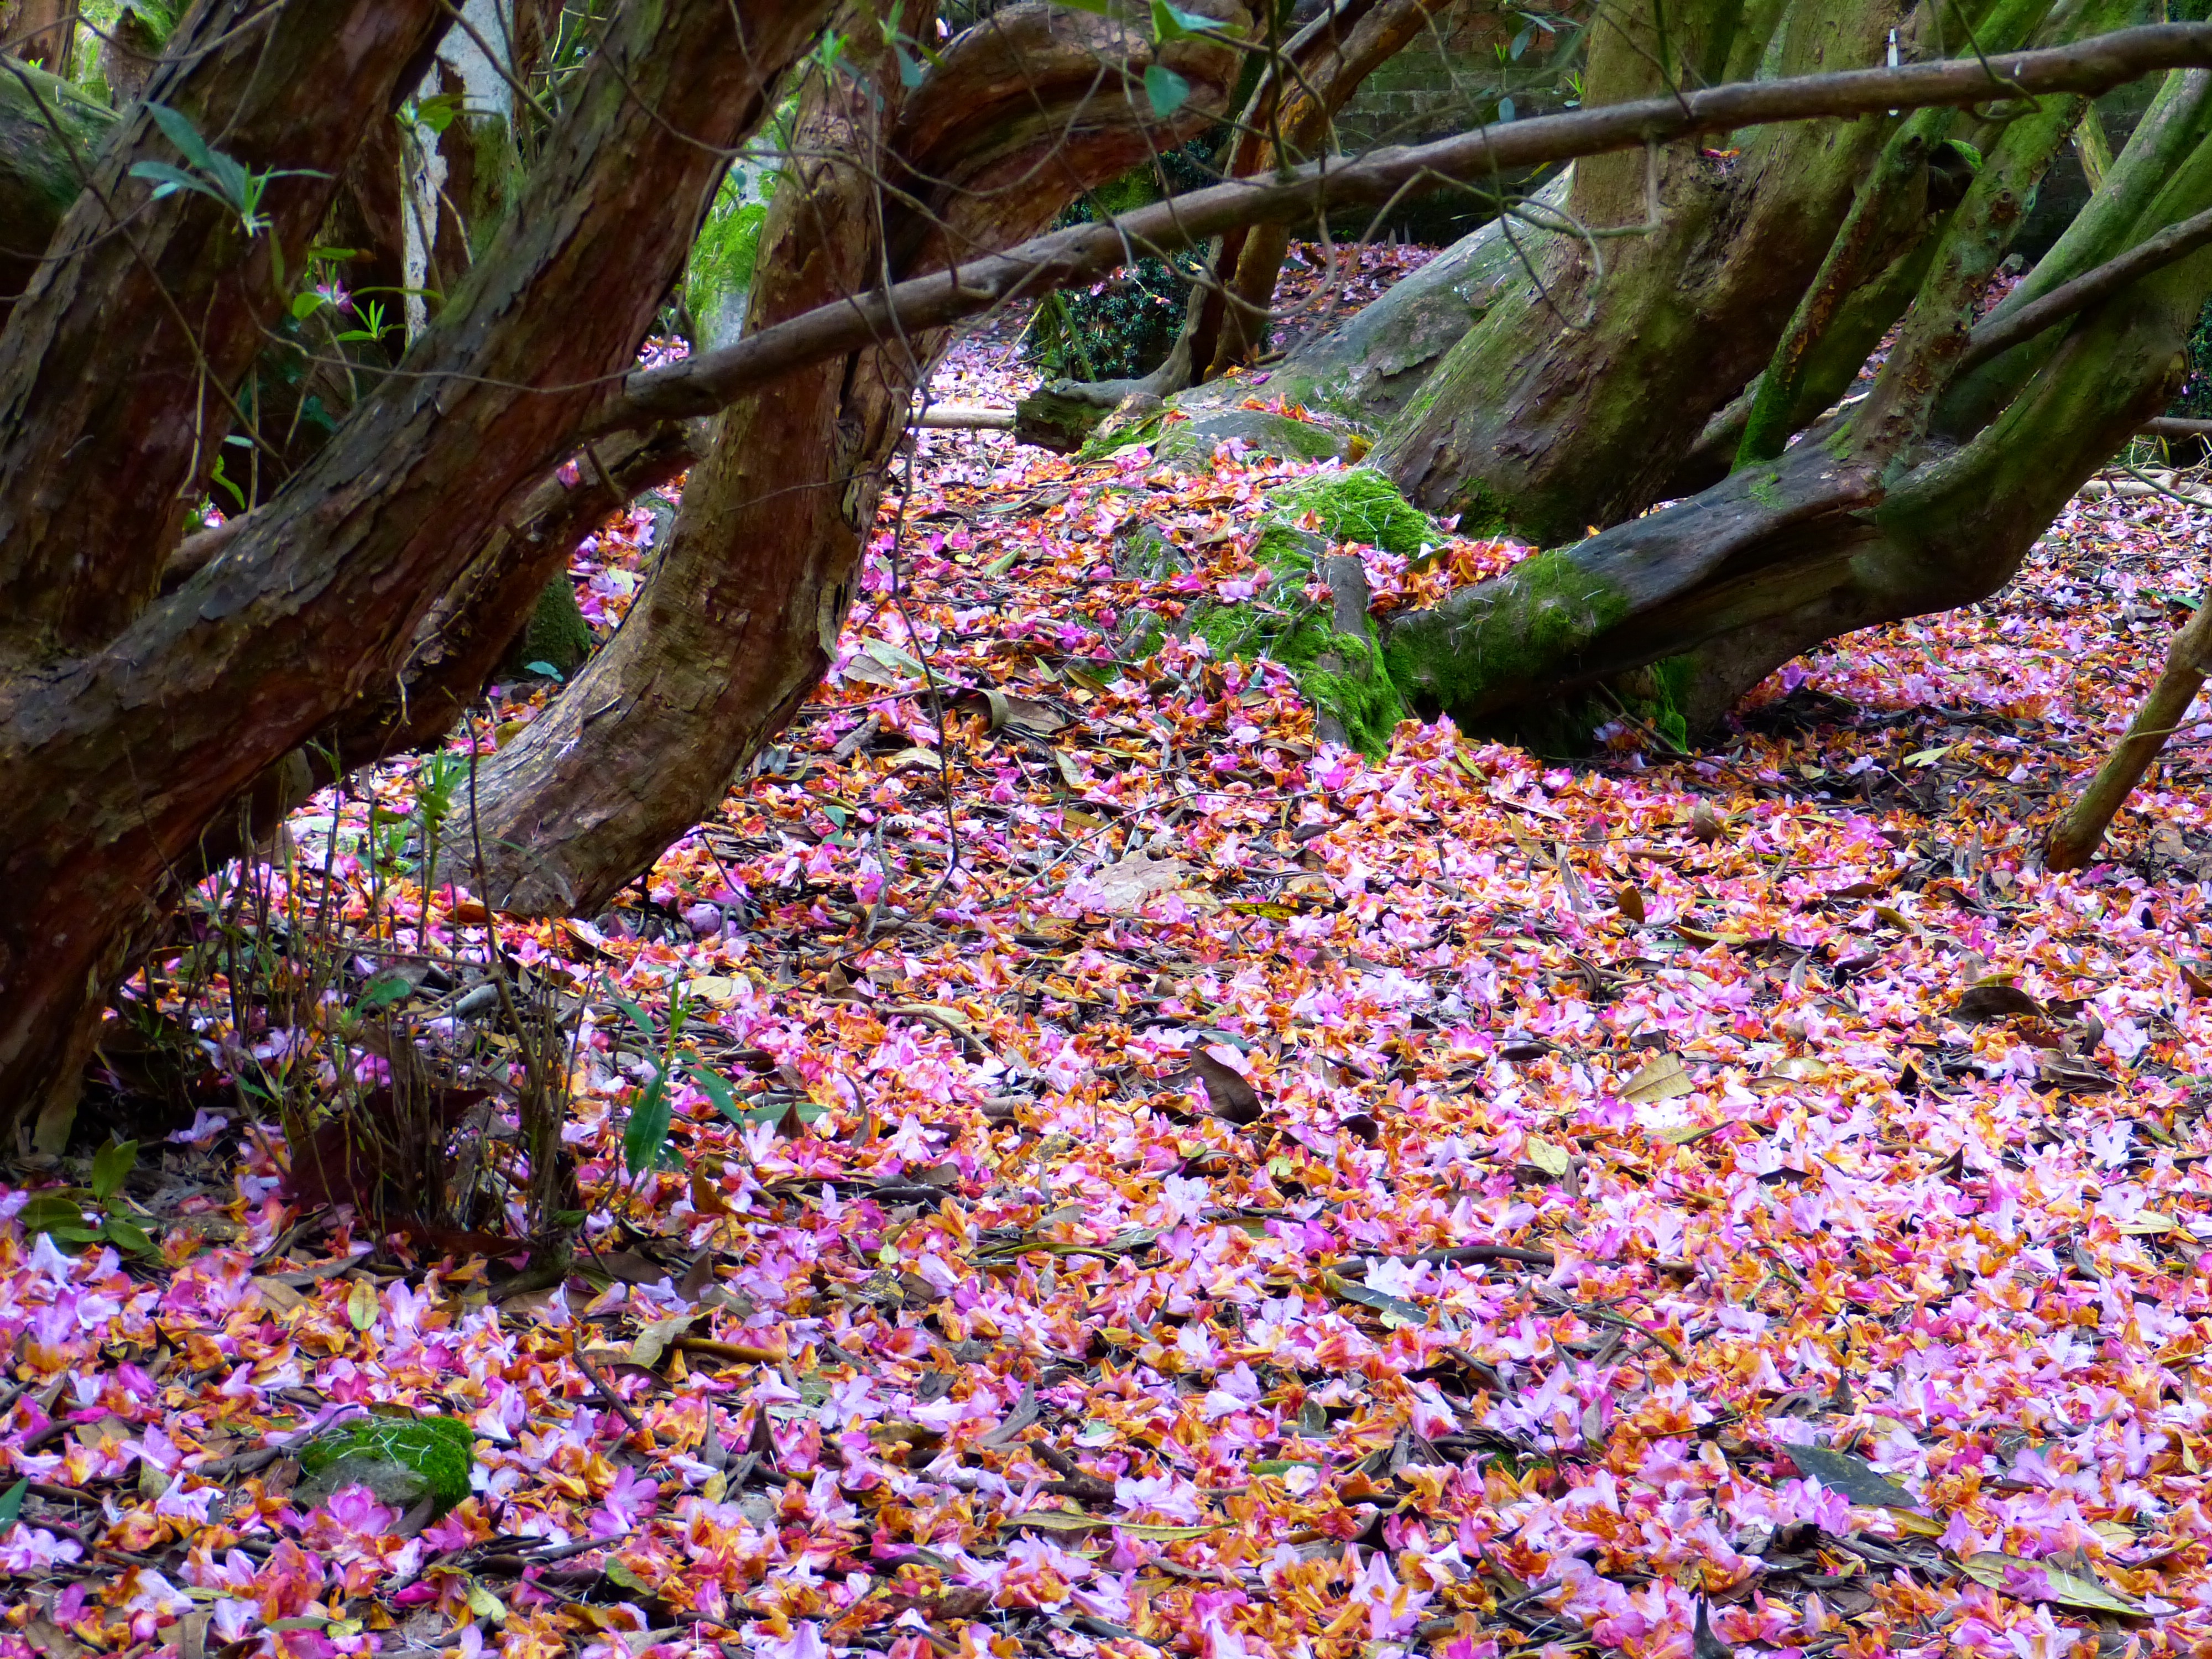
tree, nature, forest, branch, plant, leaf, flower, old, spring, autumn, botany, colorful, pink, flora, season, wildflower, trees, tribe, petals, rhododendron, woodland, habitat, old tree, shades of red, natural environment, land plant